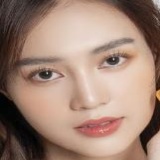
diễn viên Ninh Dương Lan Ngọc